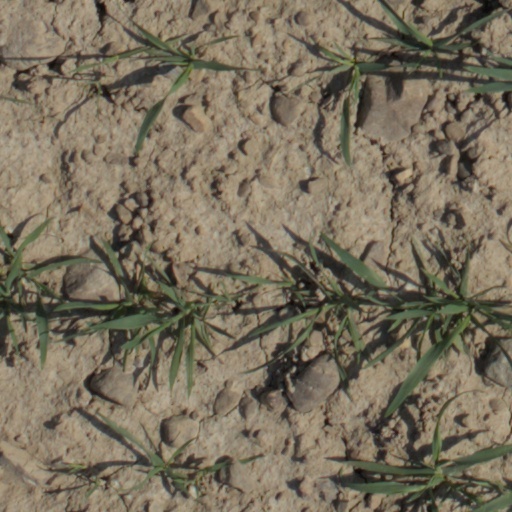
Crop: wheat